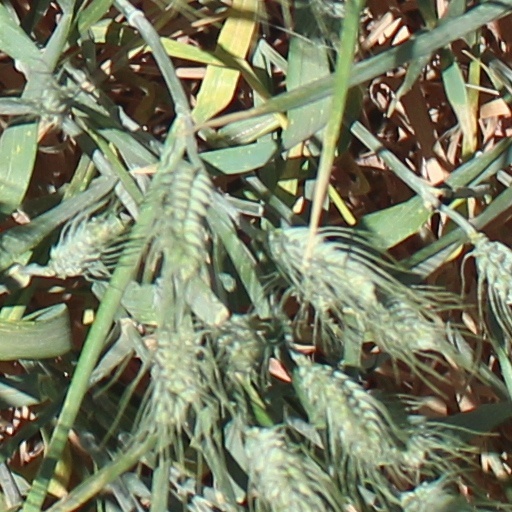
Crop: wheat